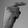
ASL letter: G